Salh d'Escola

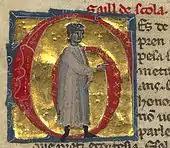
Salh's named is spelled "Saill de Scola" in the manuscript. Here he is depicted young.

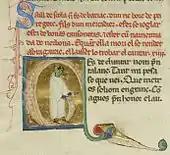
Salh depicted as a monk after abandoning his composing

Salh d'Escola (fl. 1195) was a troubadour from Bergerac in the Périgord, a former province of France. The meaning of his name, also spelled Sail or Saill, is uncertain; it may be an unusual given name. His surname, likewise, may be a family name, but there is no known location called "Escola" that could render it a toponymic. The entire name may be a nickname meaning "defector from school" or "escapee from the cloister", indicating that he quit his education, either in a school or a monastery. On the other hand, it may signify a pedant.